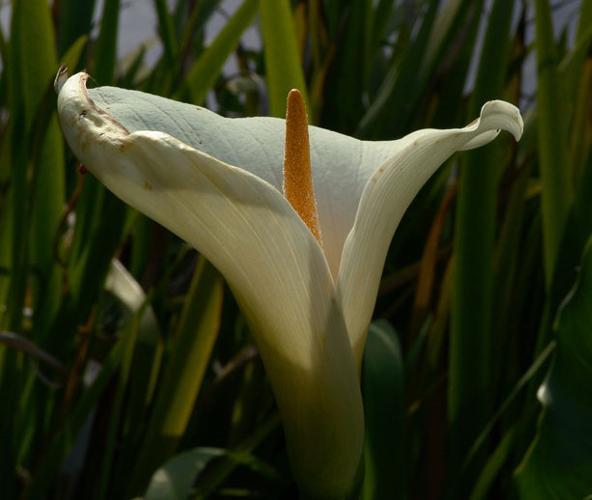
Label: giant white arum lily